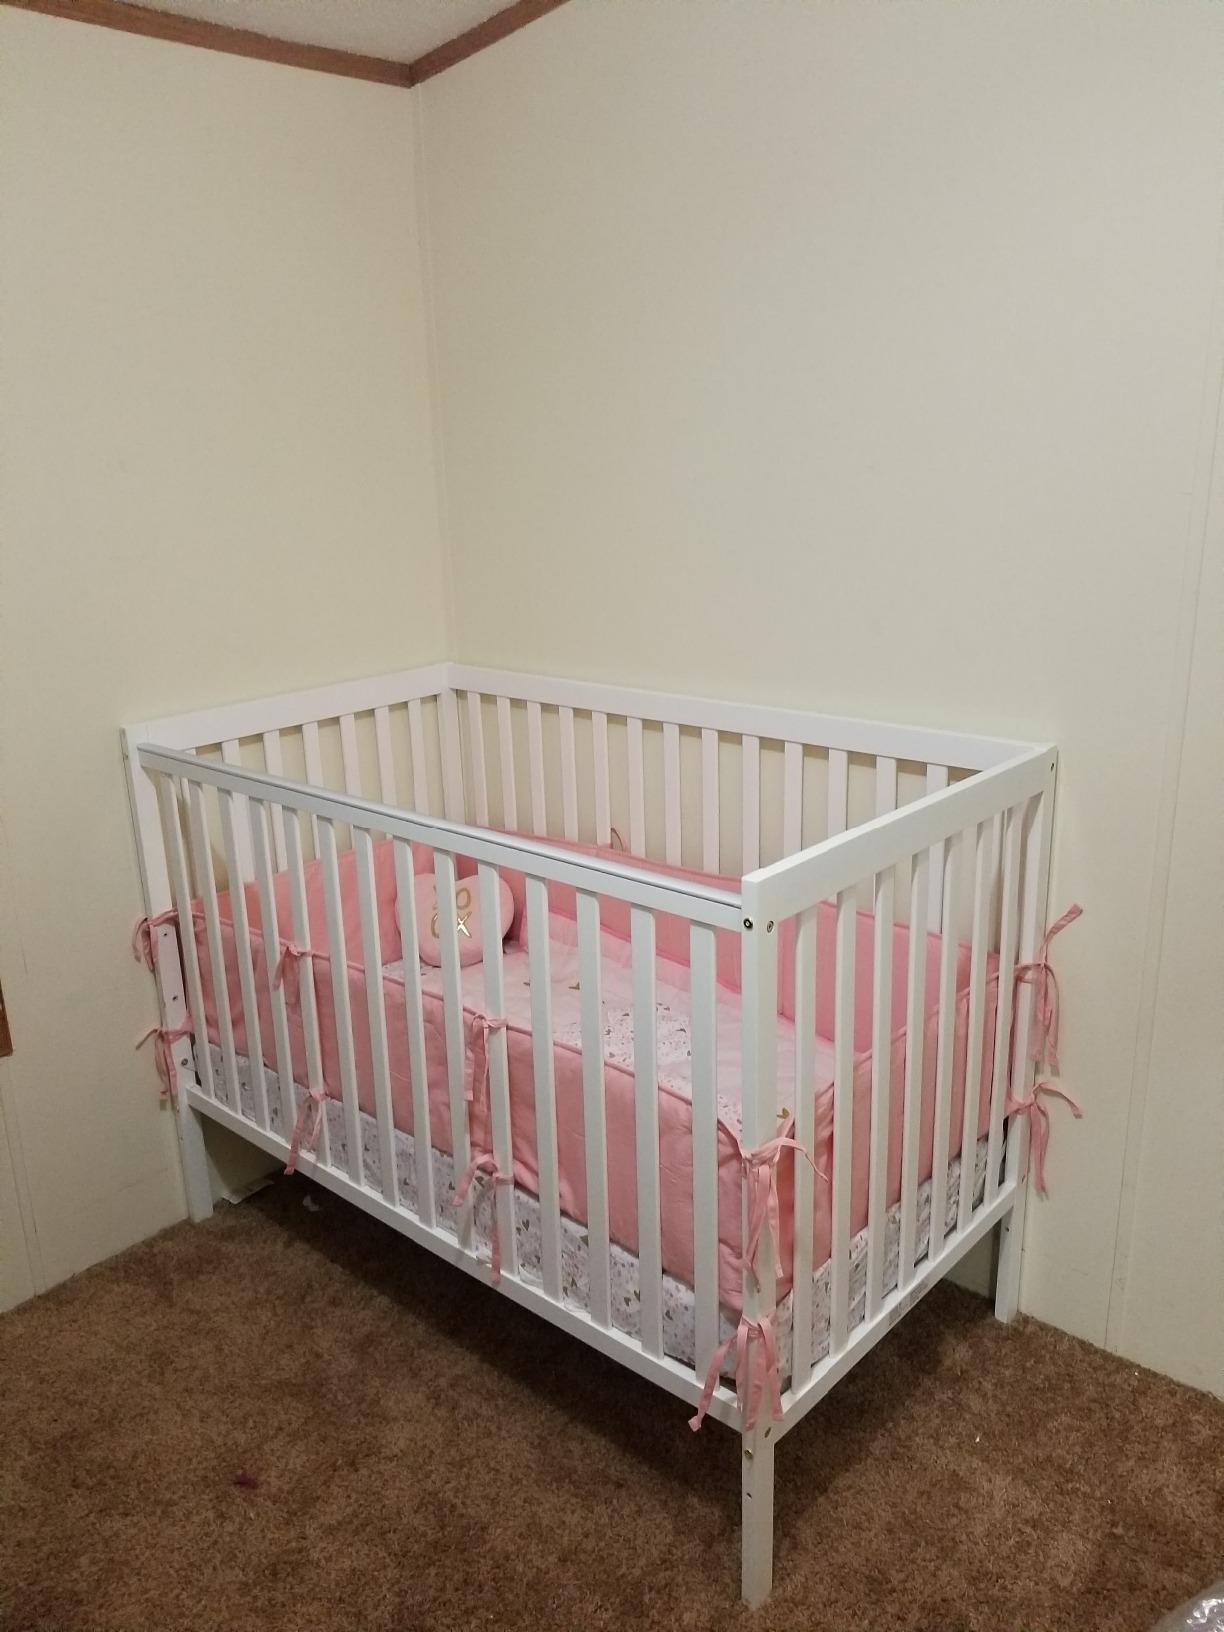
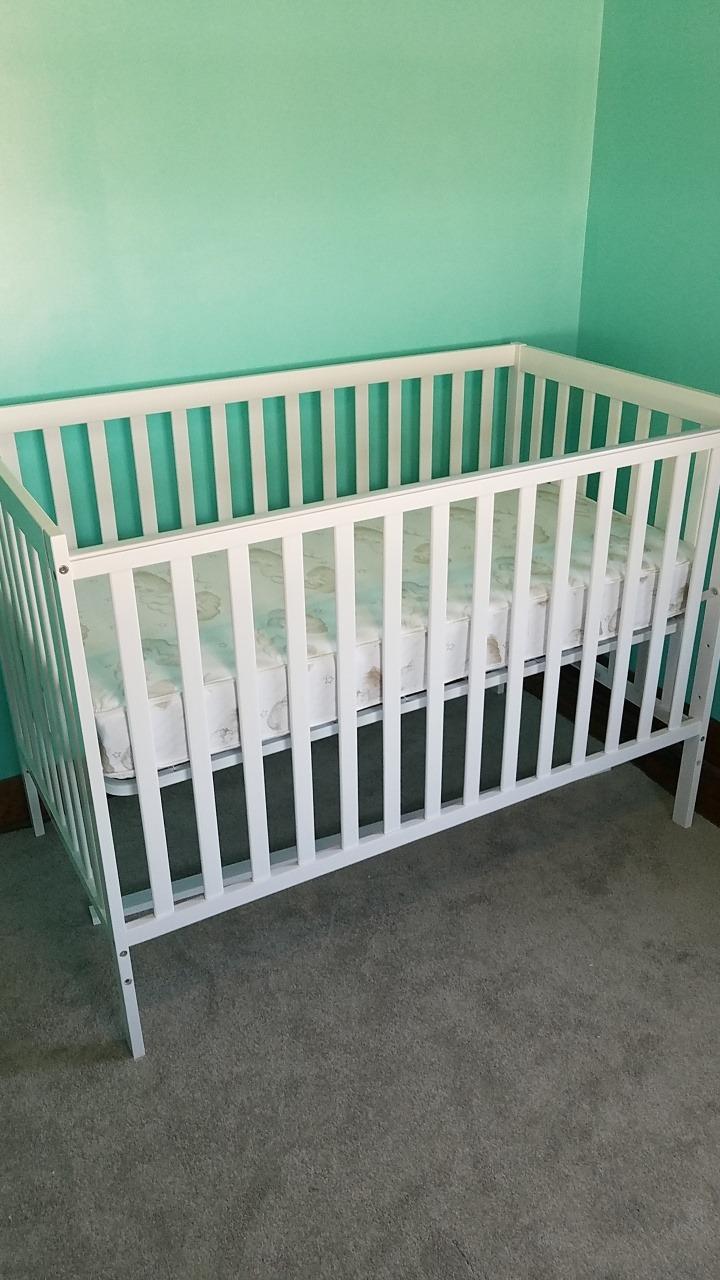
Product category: products_crib
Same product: yes